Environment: real
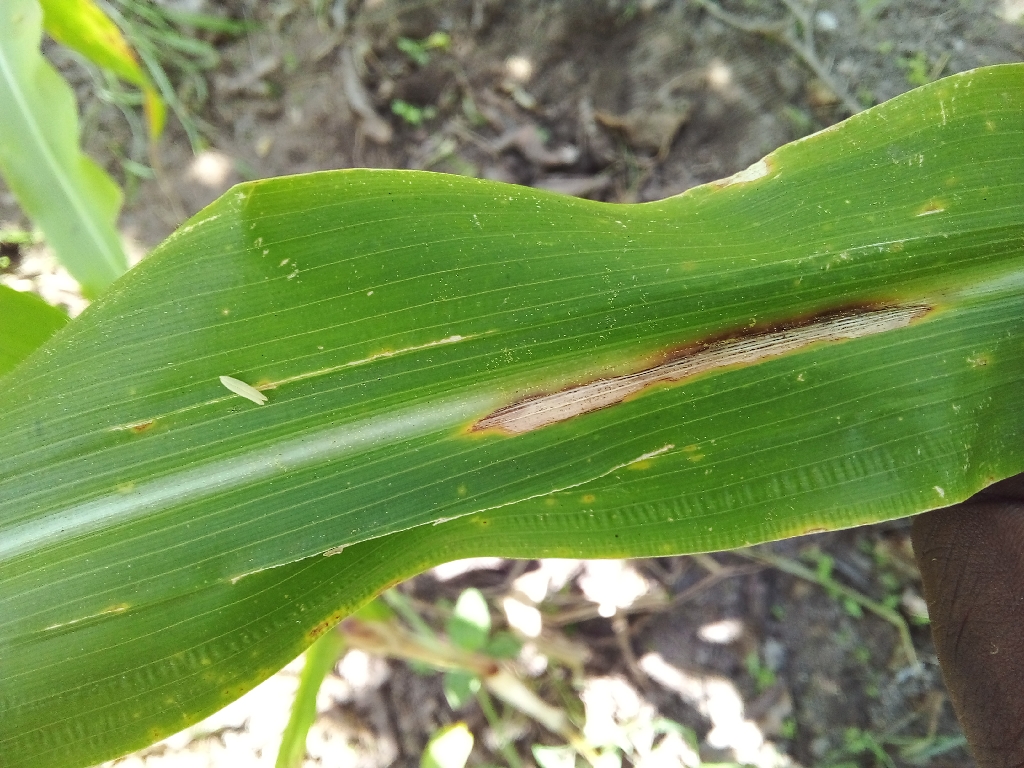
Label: northern_corn_leaf_blight